Victor Oyofo

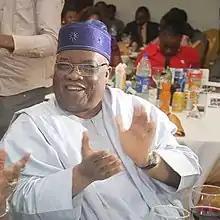
Oyofo in 2015

Victor Kassim Isa Oyofo is a Nigerian politician who was elected Senator for the Edo North Senatorial District of Edo State at the start of the Nigerian Fourth Republic, running on the People's Democratic Party (PDP) platform. He took office on 29 May 1999.